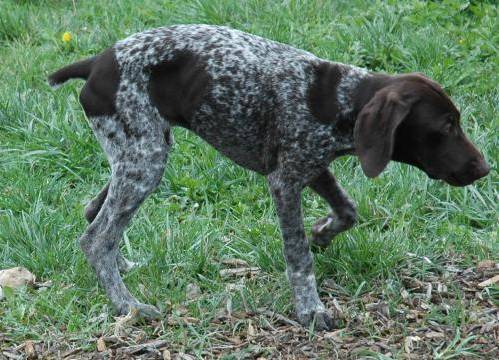
Label: dog